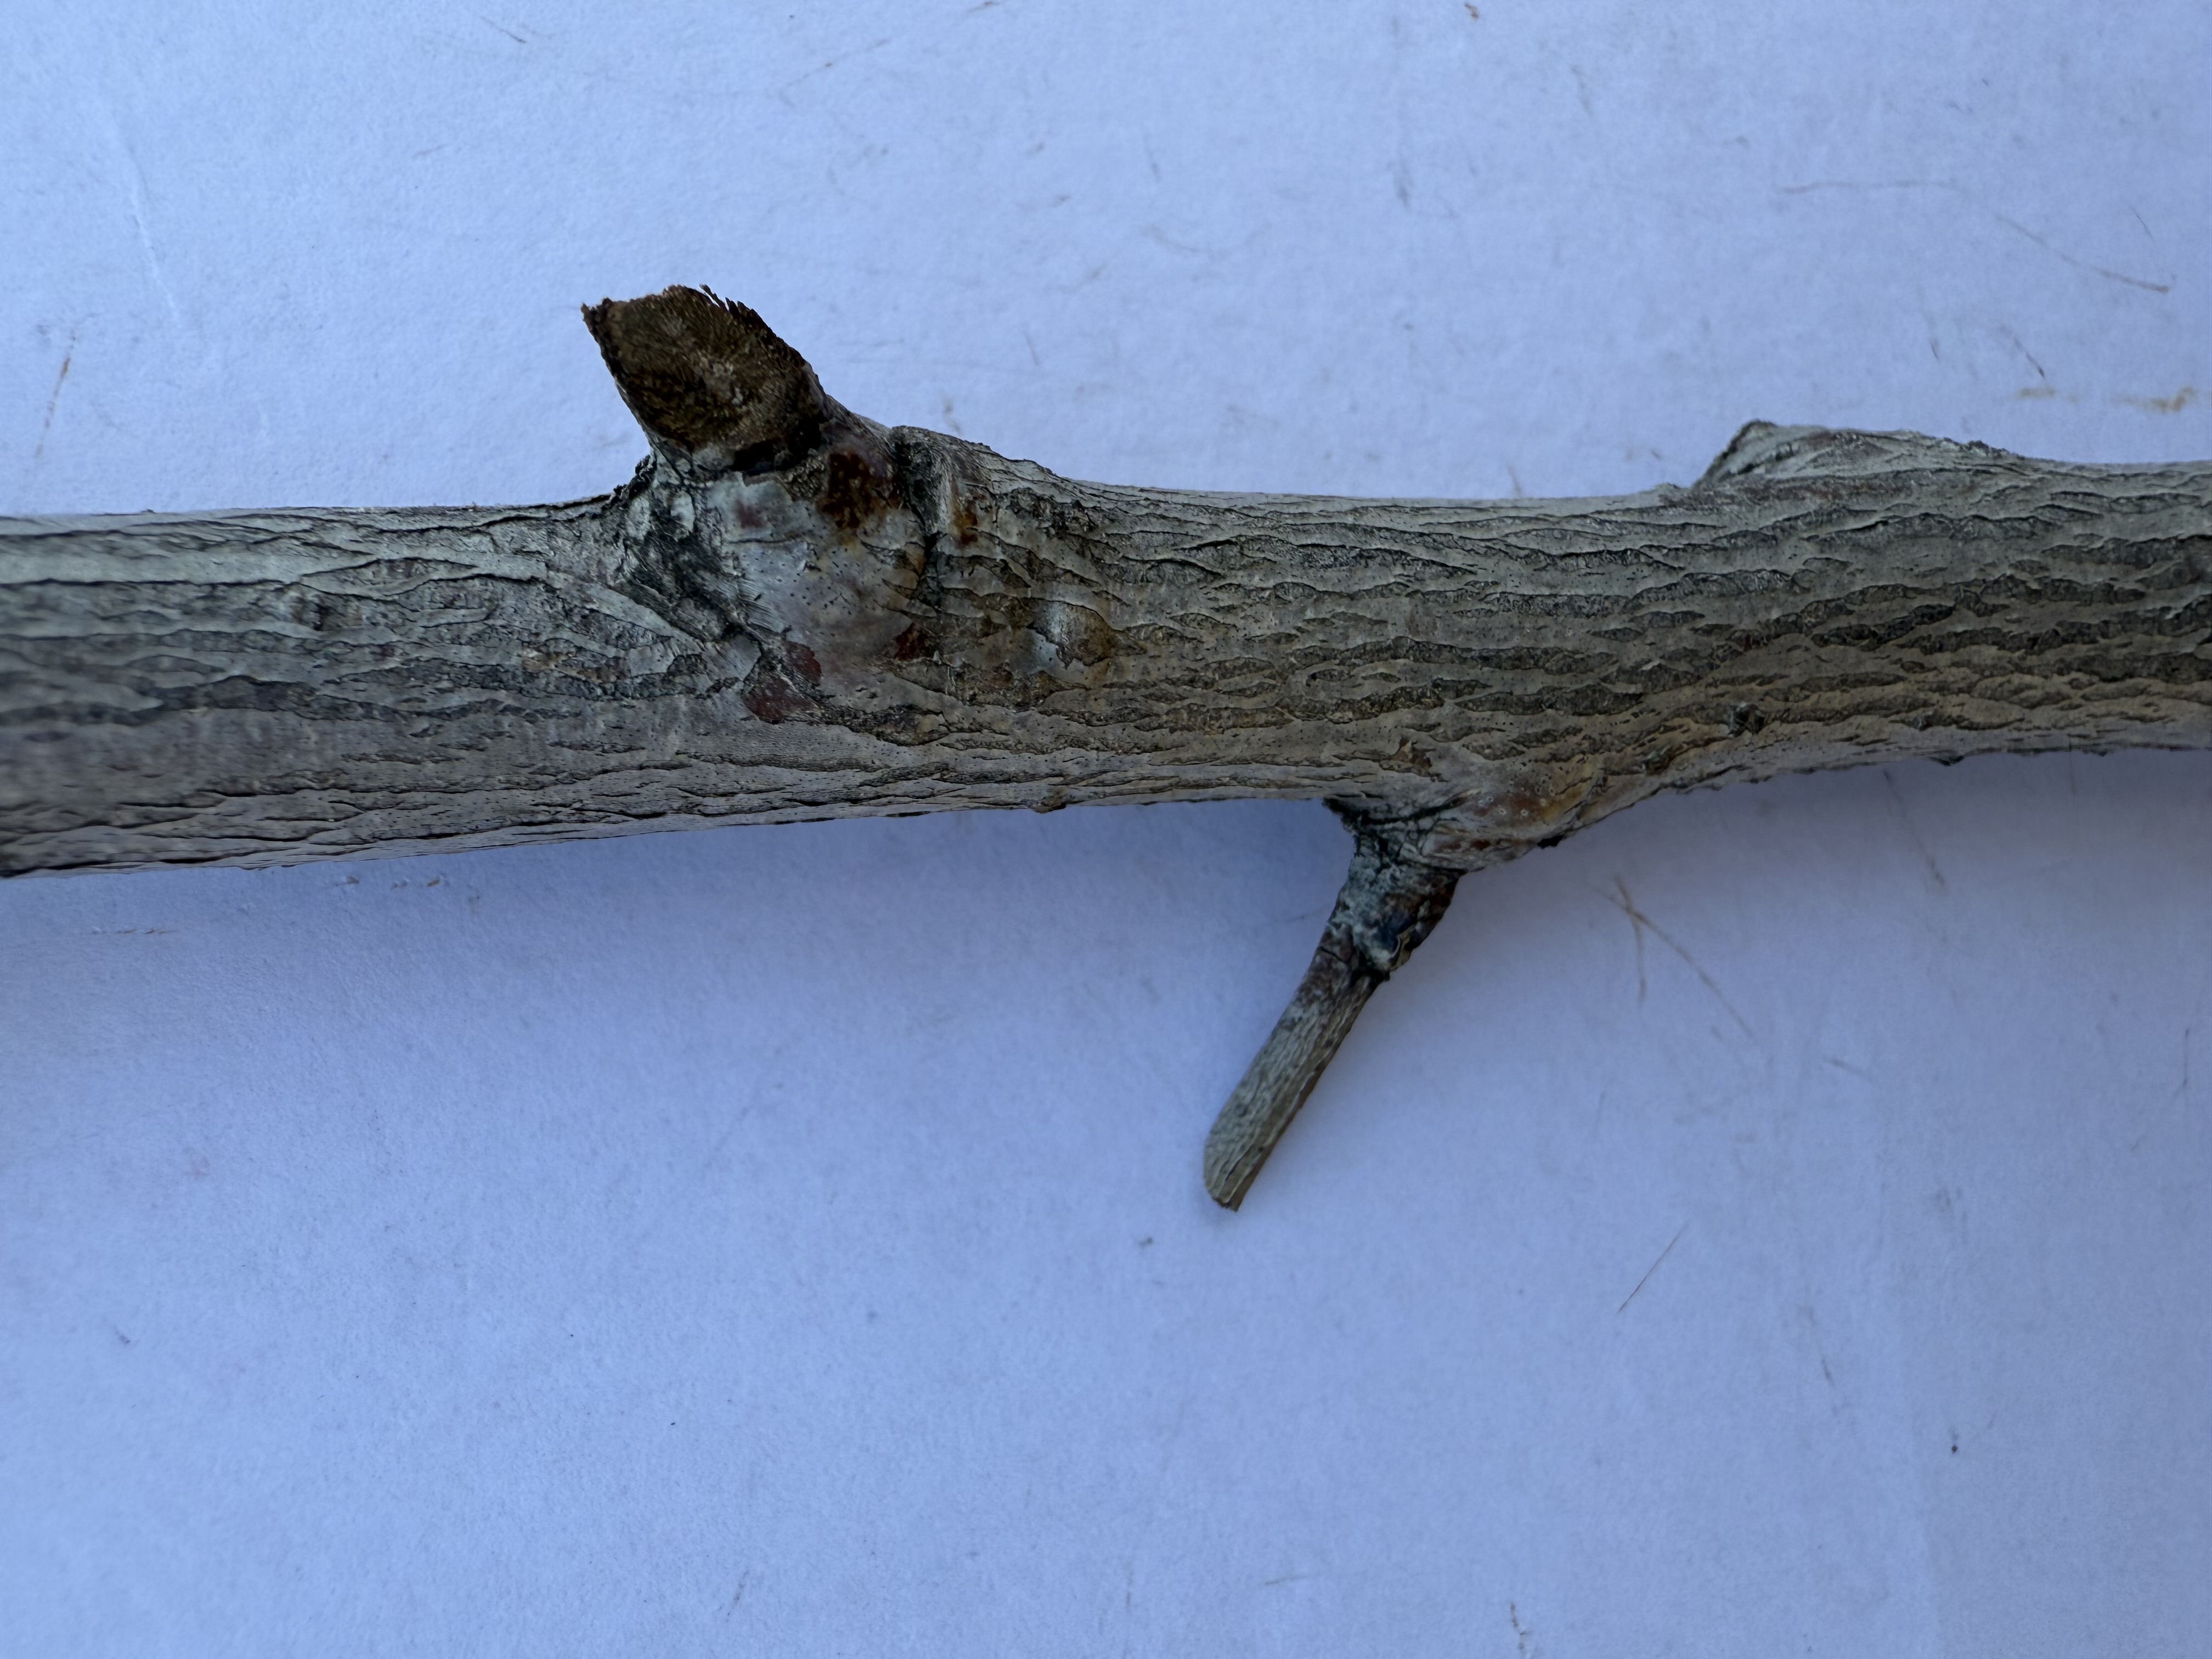
Variety: Hale Peach